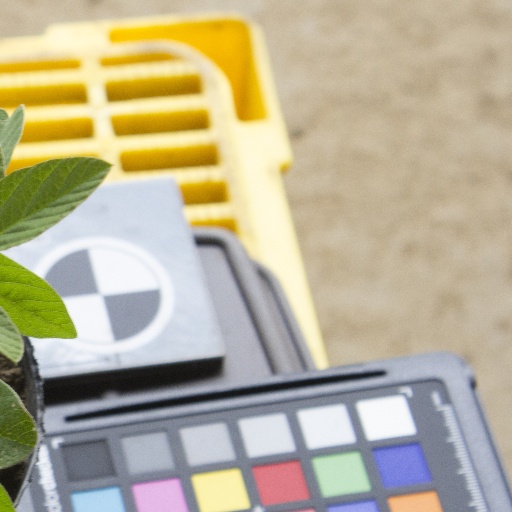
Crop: soybean